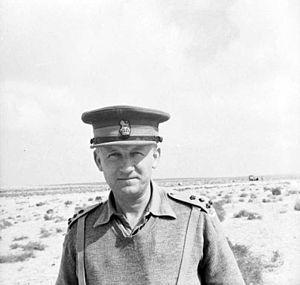
William Henry Ewart "Strafer" Gott était un lieutenant-général britannique de la Seconde Guerre mondiale. Il a reçu plusieurs médailles et titres : l'Ordre du Bain, l'Ordre de l'Empire britannique, l'Ordre du Service distingué et la Croix militaire. Il devait normalement prendre le commandement des troupes britanniques au Moyen-Orient en 1942 à la place de Claude Auchinleck mais l'avion qui le transportait fut abattu par un chasseur allemand.